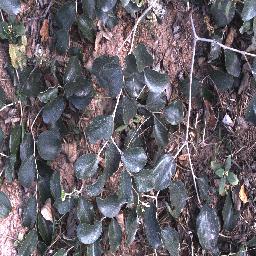
Label: chinee_apple